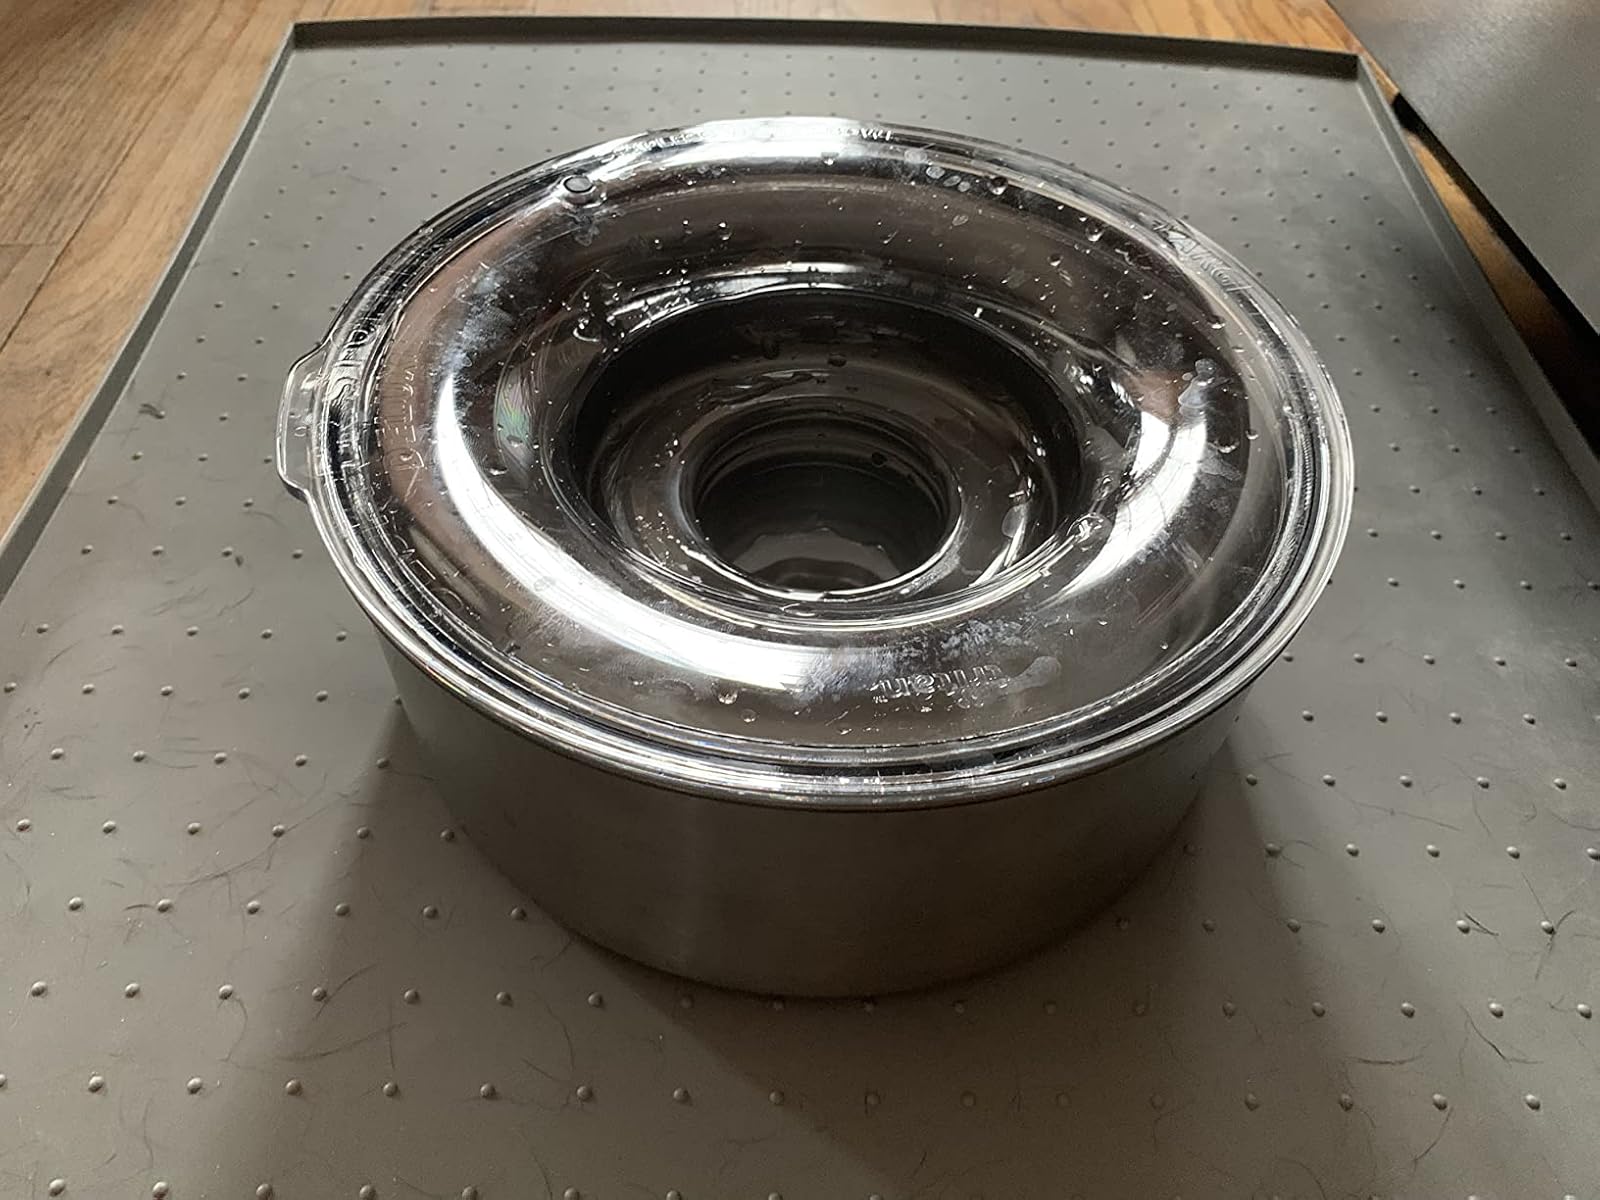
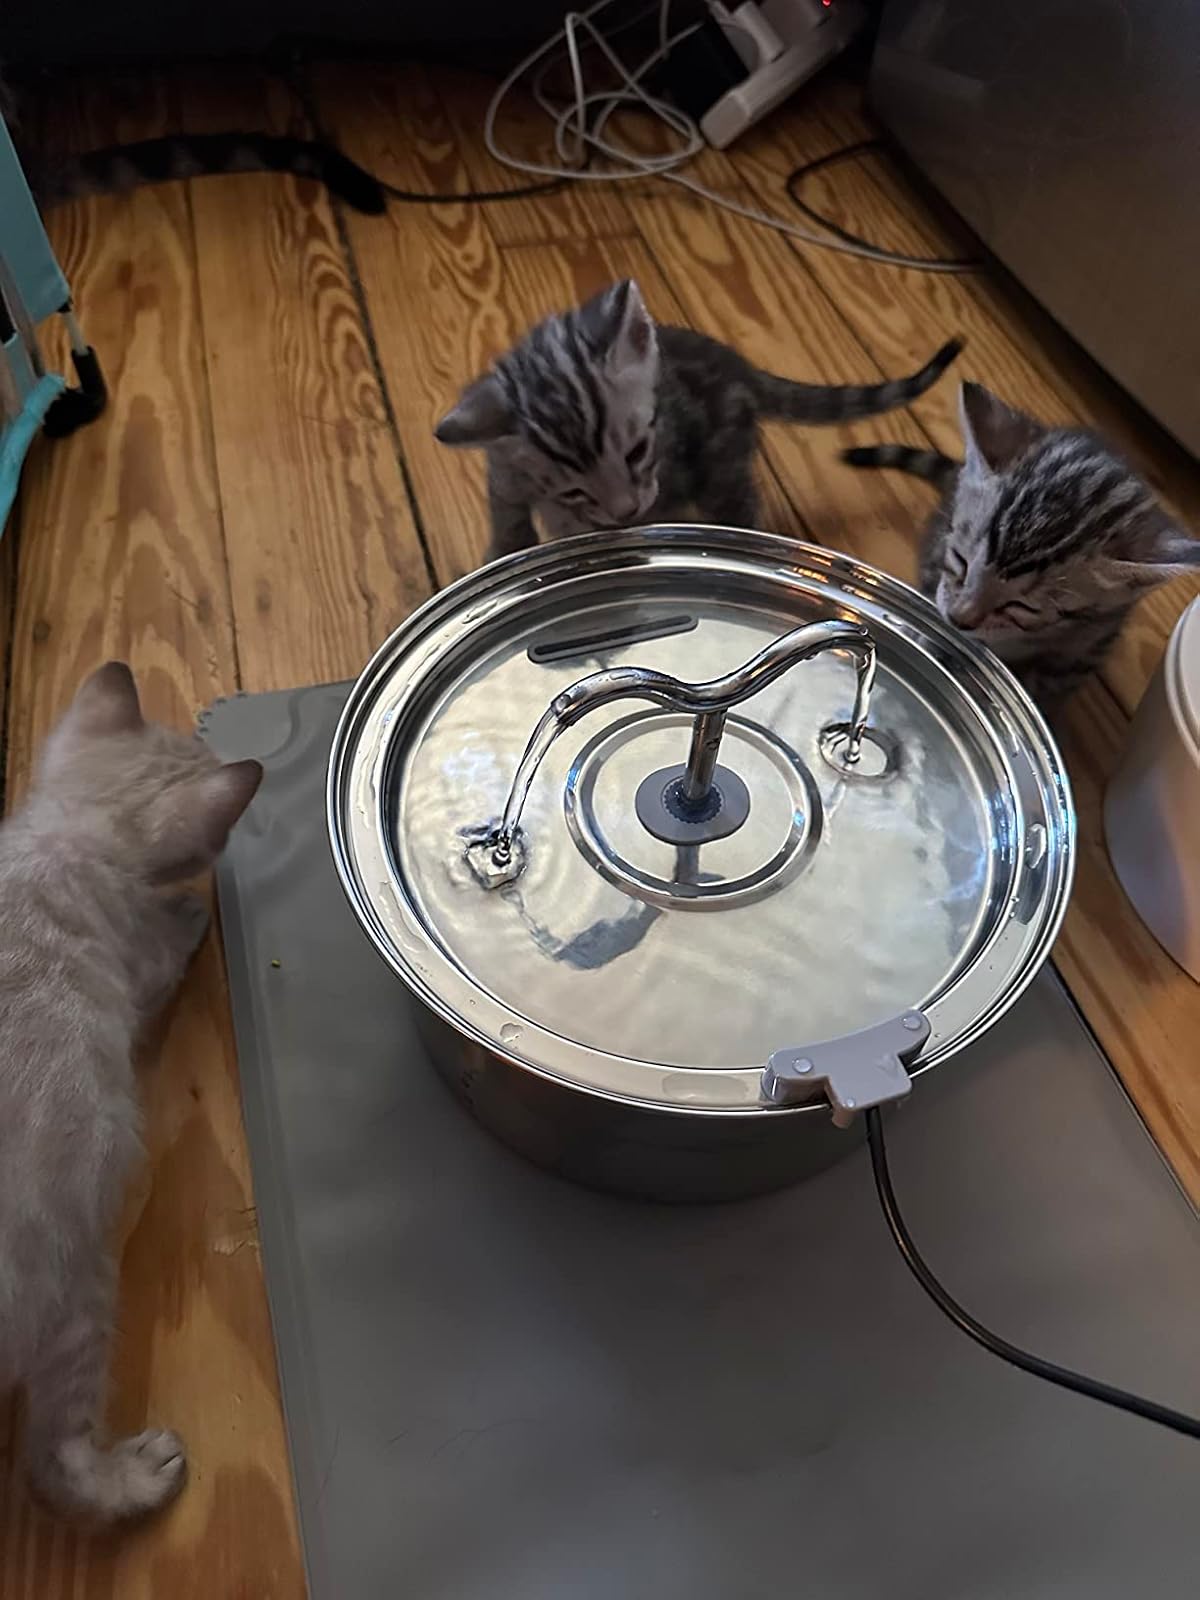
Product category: items_bowl
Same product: no